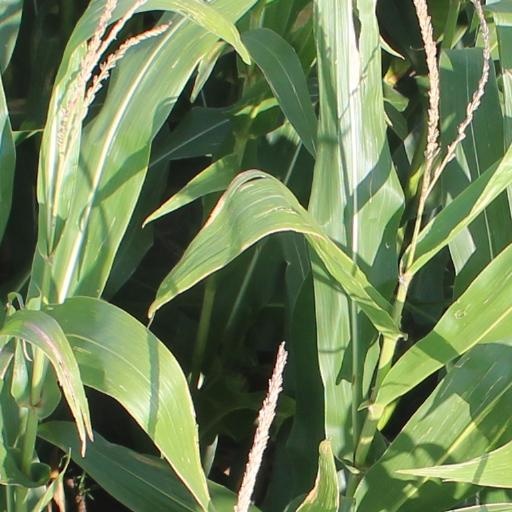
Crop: maize; corn